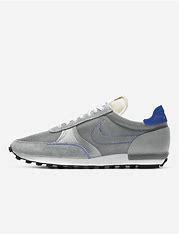
Brand: Nike
Model: Dbreak Type